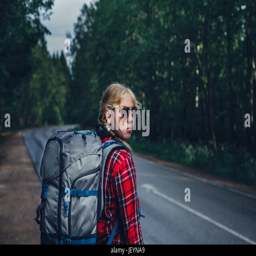
lonely girl hitchhiking on the road with a backpack .